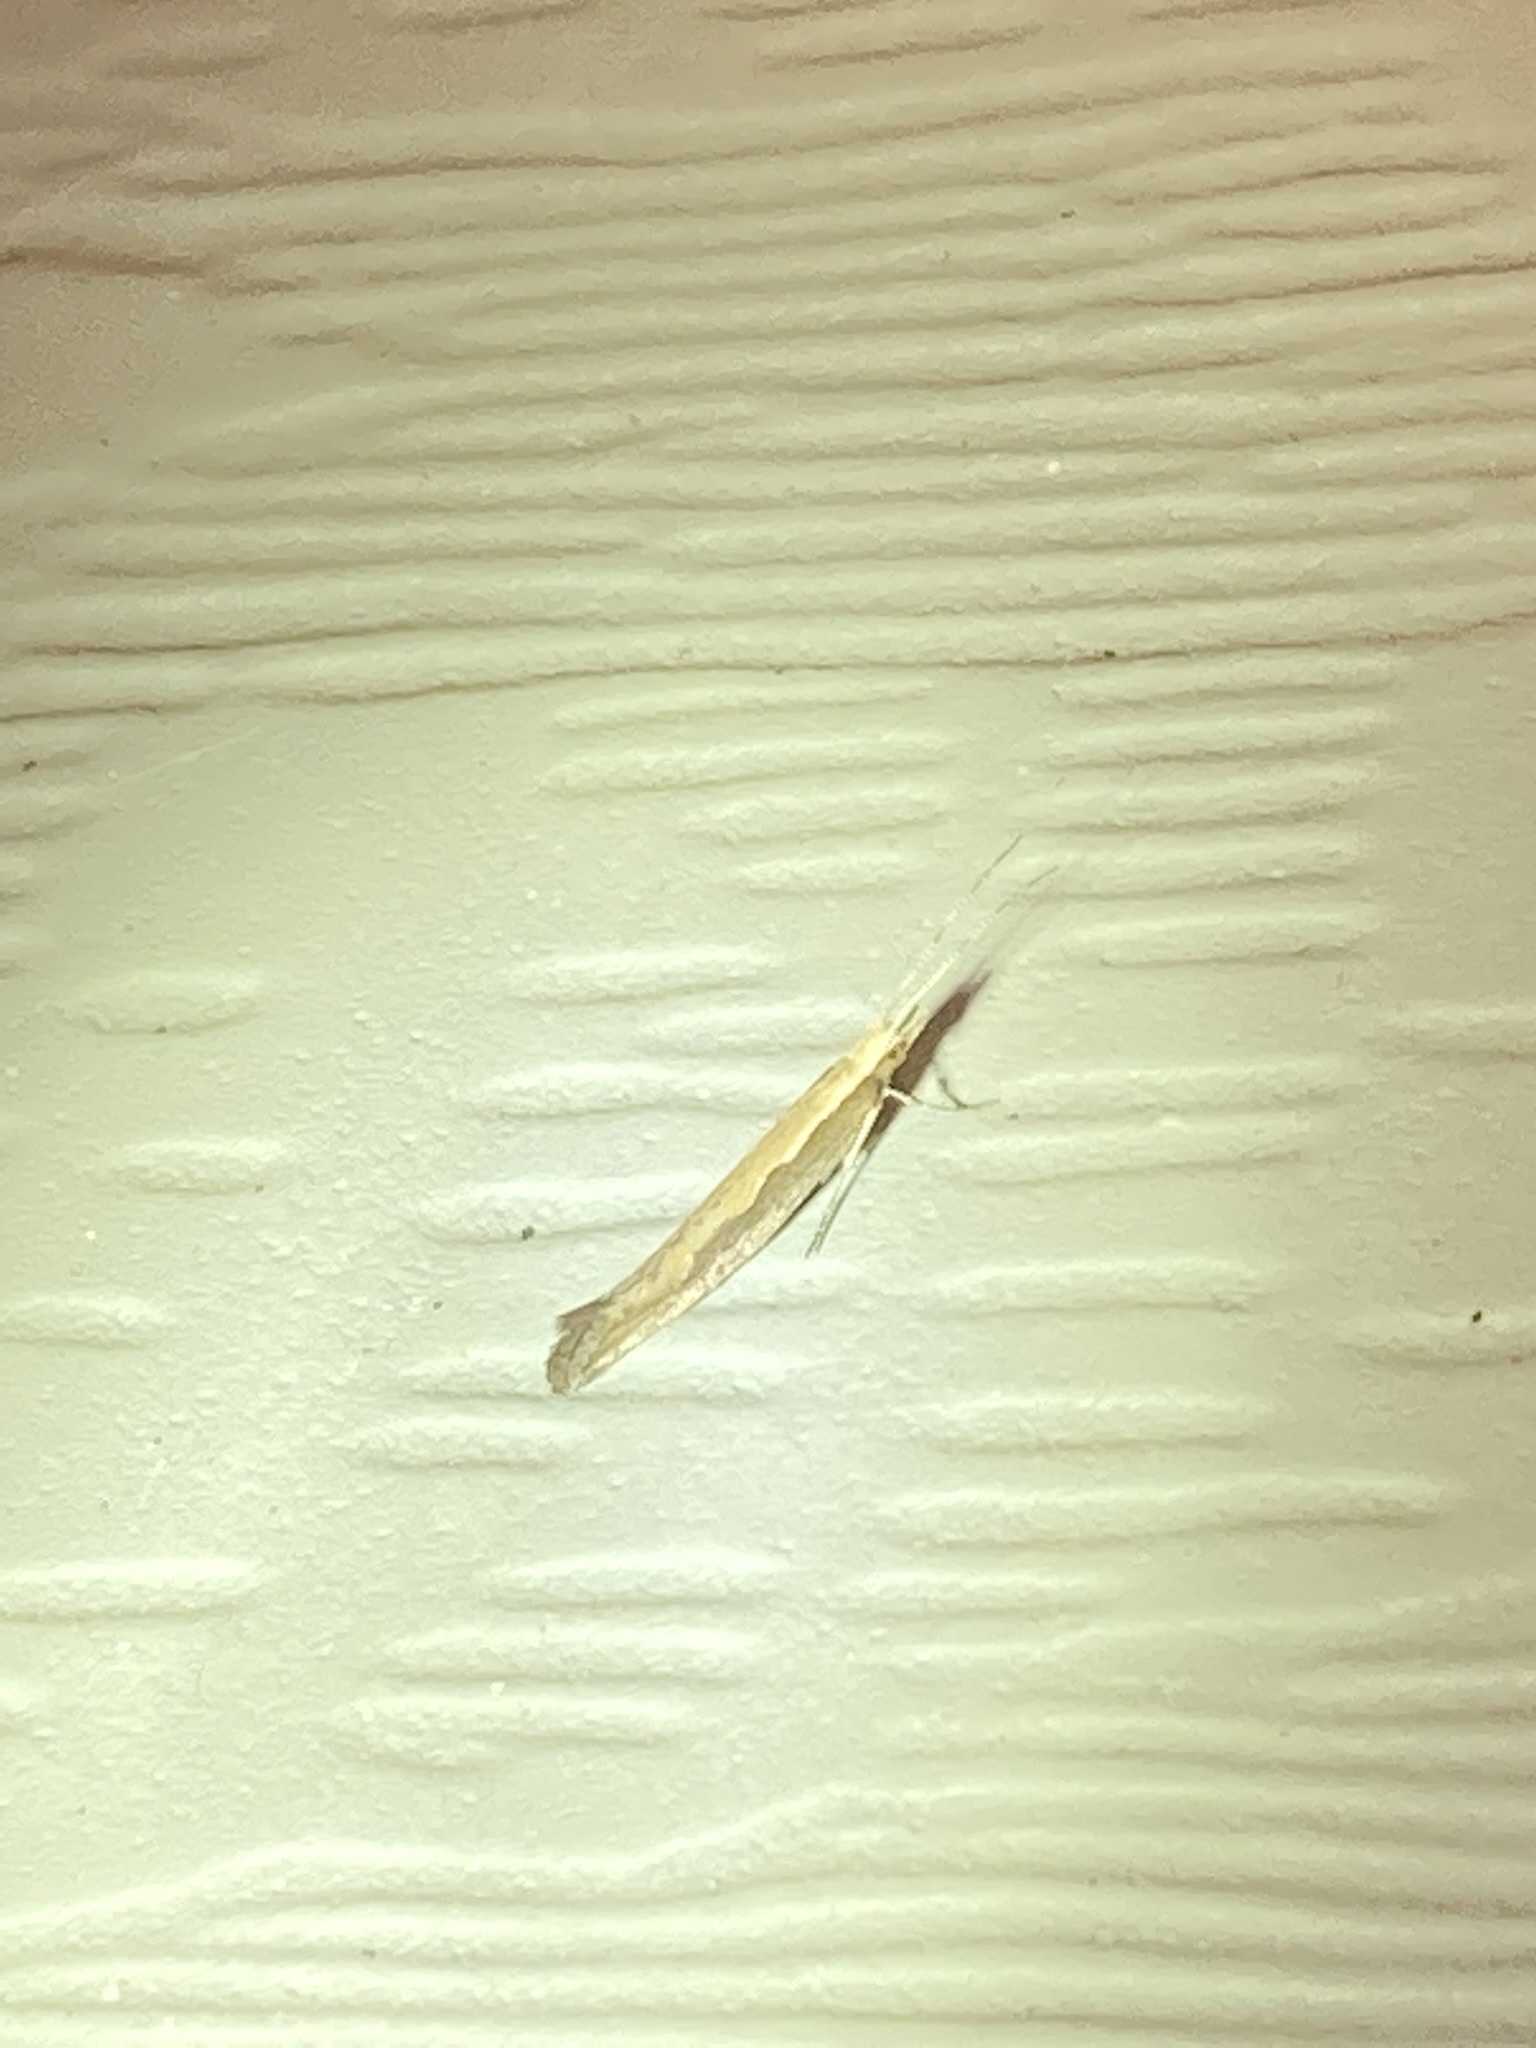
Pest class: diamondback_moth